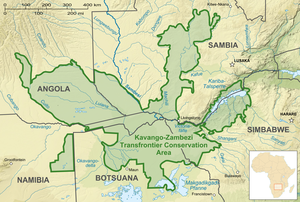
La zone de conservation transfrontalière du Kavango-Zambèze est située dans une région où l'on trouve cinq frontières. Elle comprend la majeure partie du bassin supérieur du Zambèze ainsi que le bassin et le delta de l'Okavango. La zone inclut la bande de Caprivi, en Namibie, l'extrémité sud-est de l'Angola, le sud-ouest de la Zambie, les terres sauvages du nord du Botswana et l'ouest du Zimbabwe. Le centre de la zone est au confluent de la Chobe et du Zambèze, où se trouvent les frontières entre le Botswana, la Namibie, la Zambie et le Zimbabwe. Elle englobe notamment le parc national de Chobe, le parc national Hwange, le delta de l'Okavango au Botswana et les chutes Victoria.